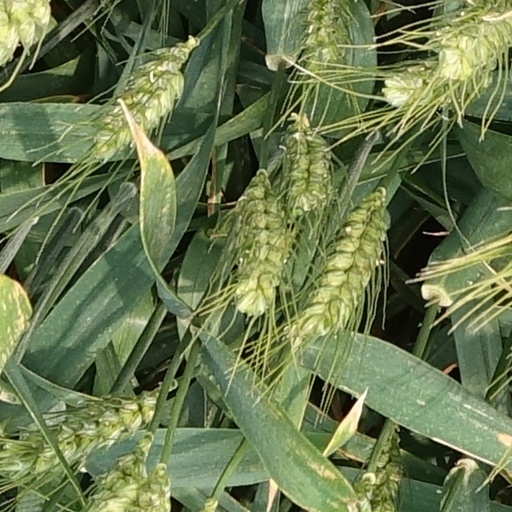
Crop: wheat